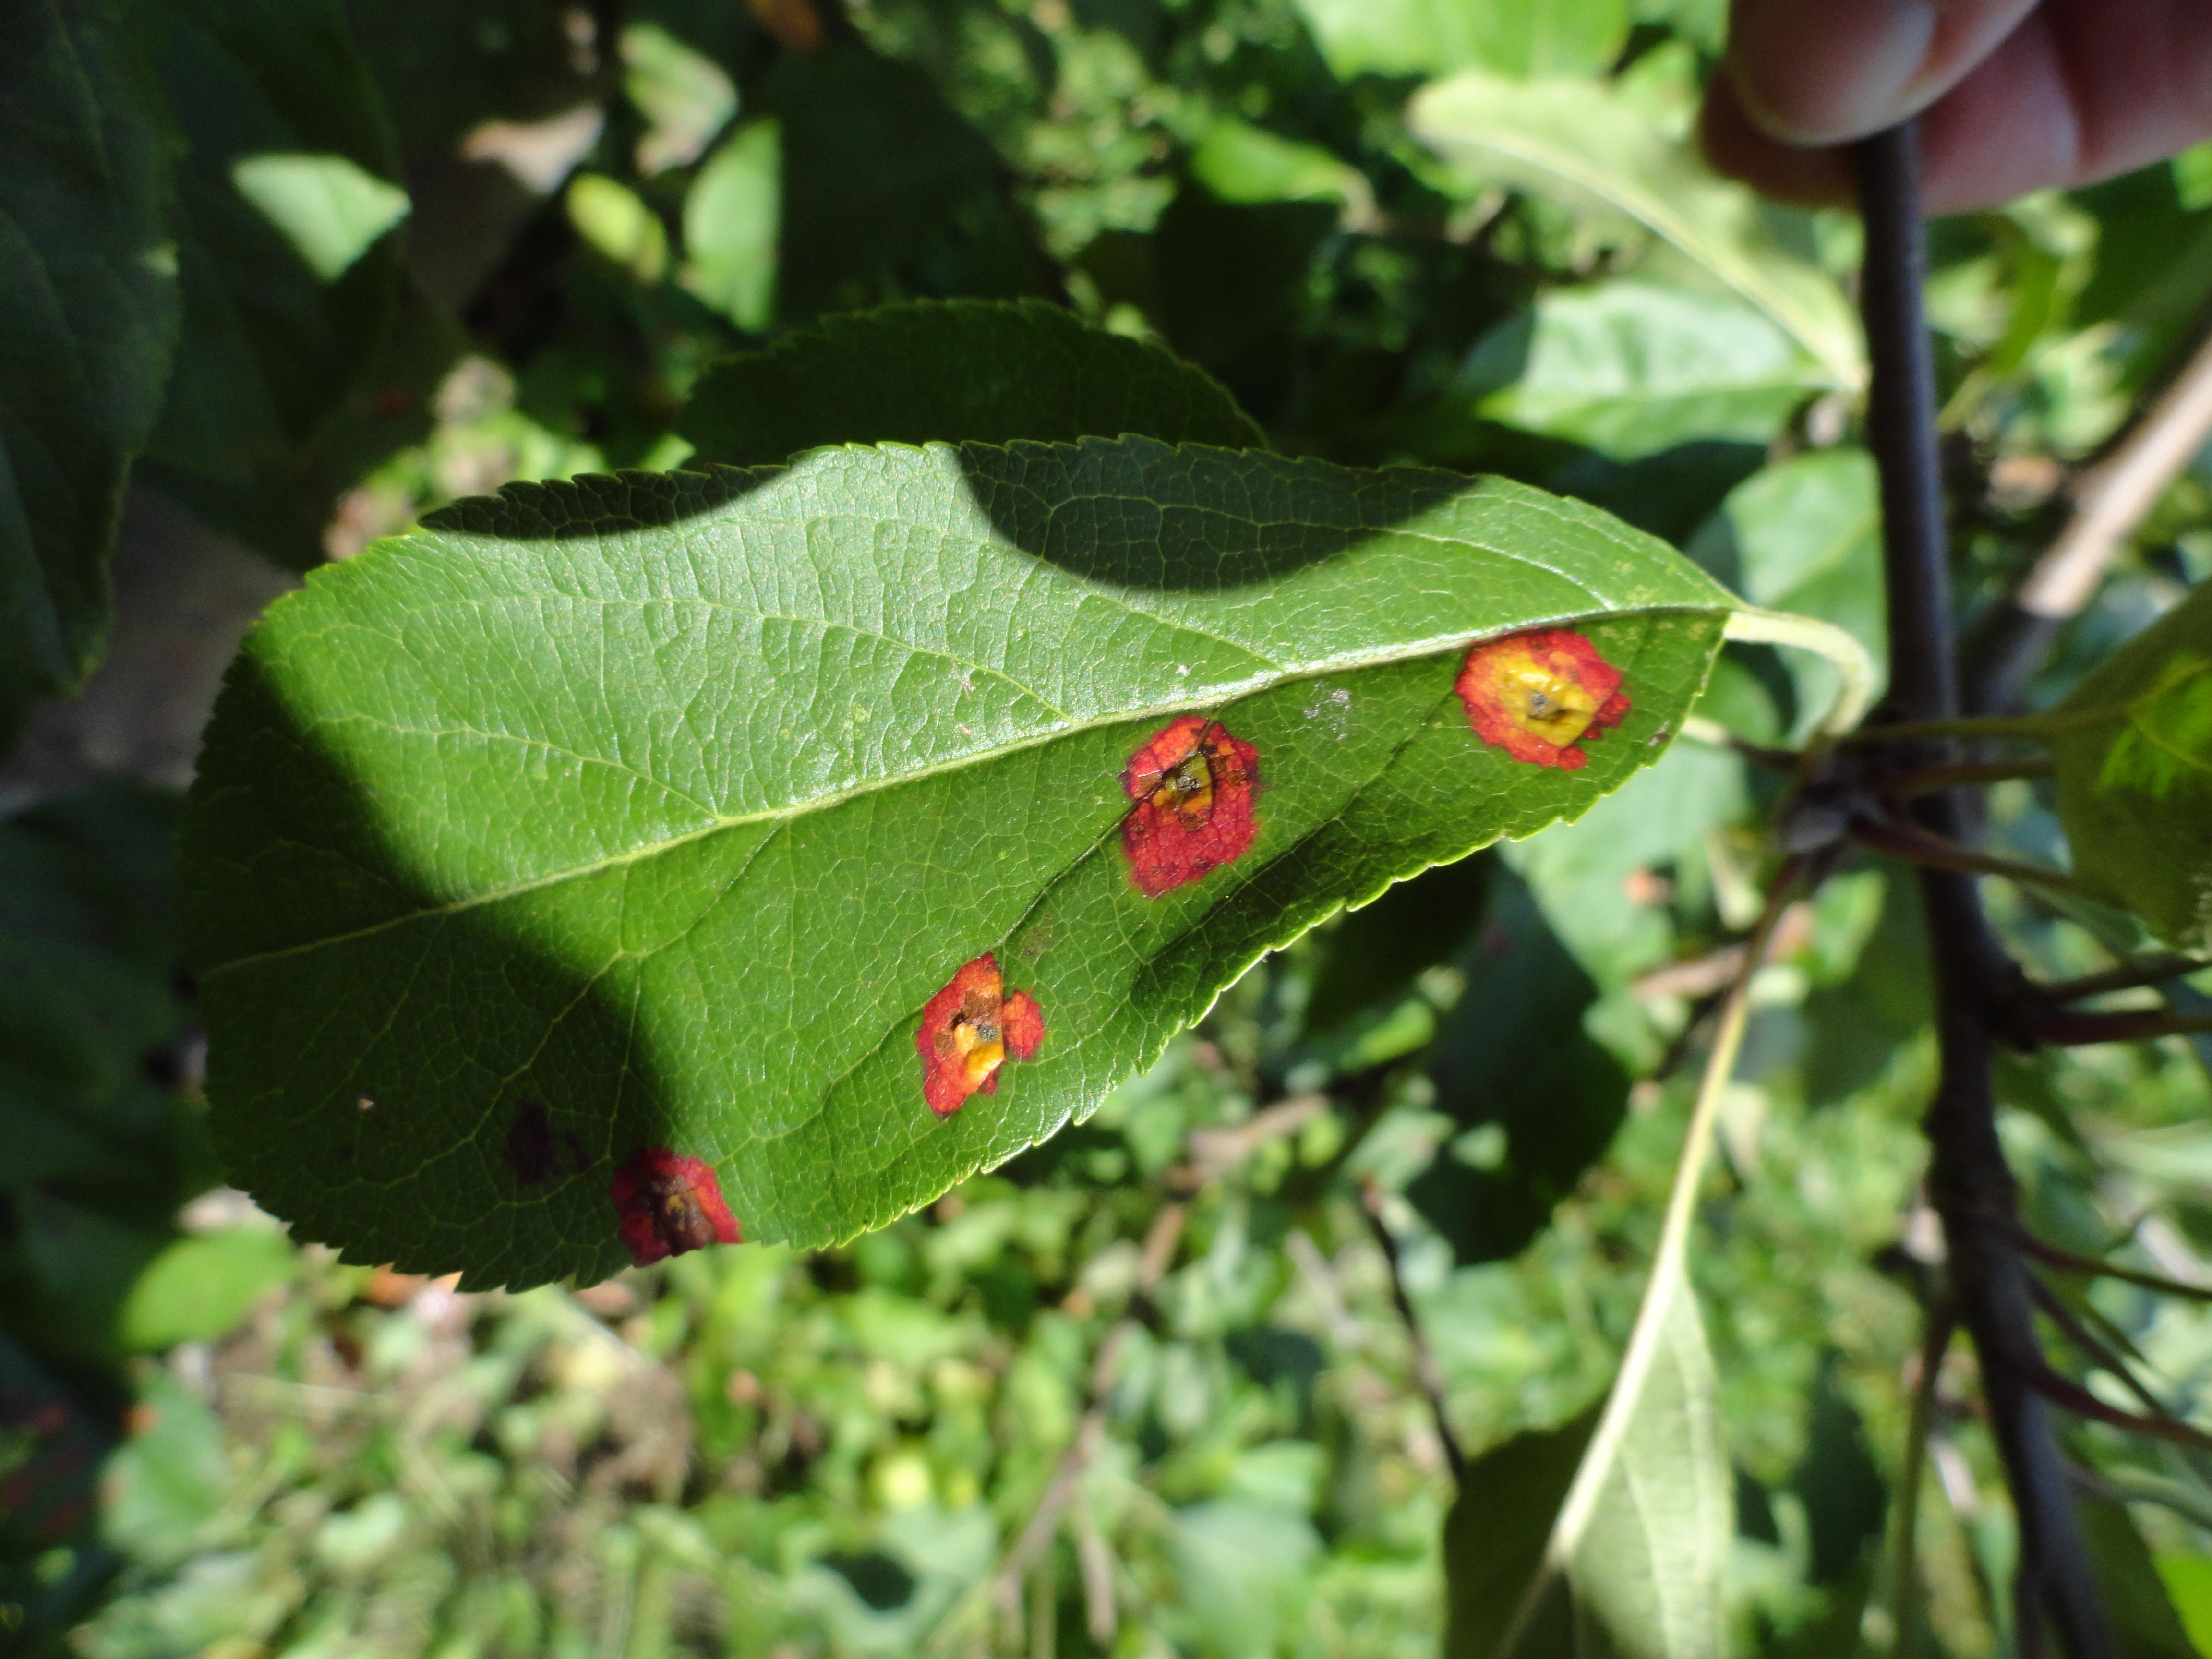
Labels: rust